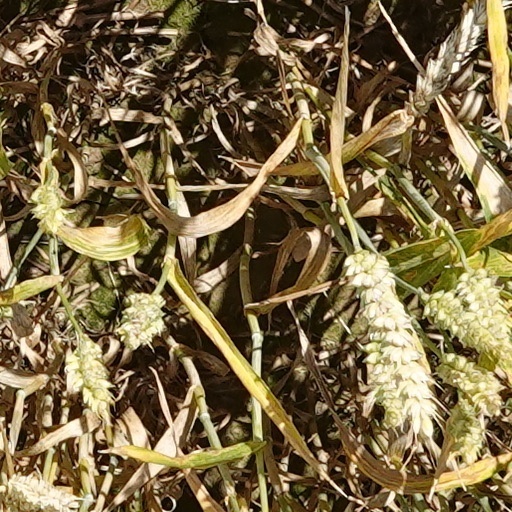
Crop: wheat